Ephelcomenus

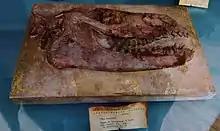
Skull of the related "Anoplotherium commune", National Museum of Natural History, France

Unlike "Anoplotherium" and "Diplobune", "Ephelcomenus" is known only by a few fragmentary cranial remains, including some mandibular remains. The mandible is diagnosed as rapidly increasing in height by the rear end, which Jean Viret in 1961 cited to be a trait differing it from "Anoplotherium" and "Diplobune". However, the mandible of "Diplobune" is also observed to have increased in height in the back area.